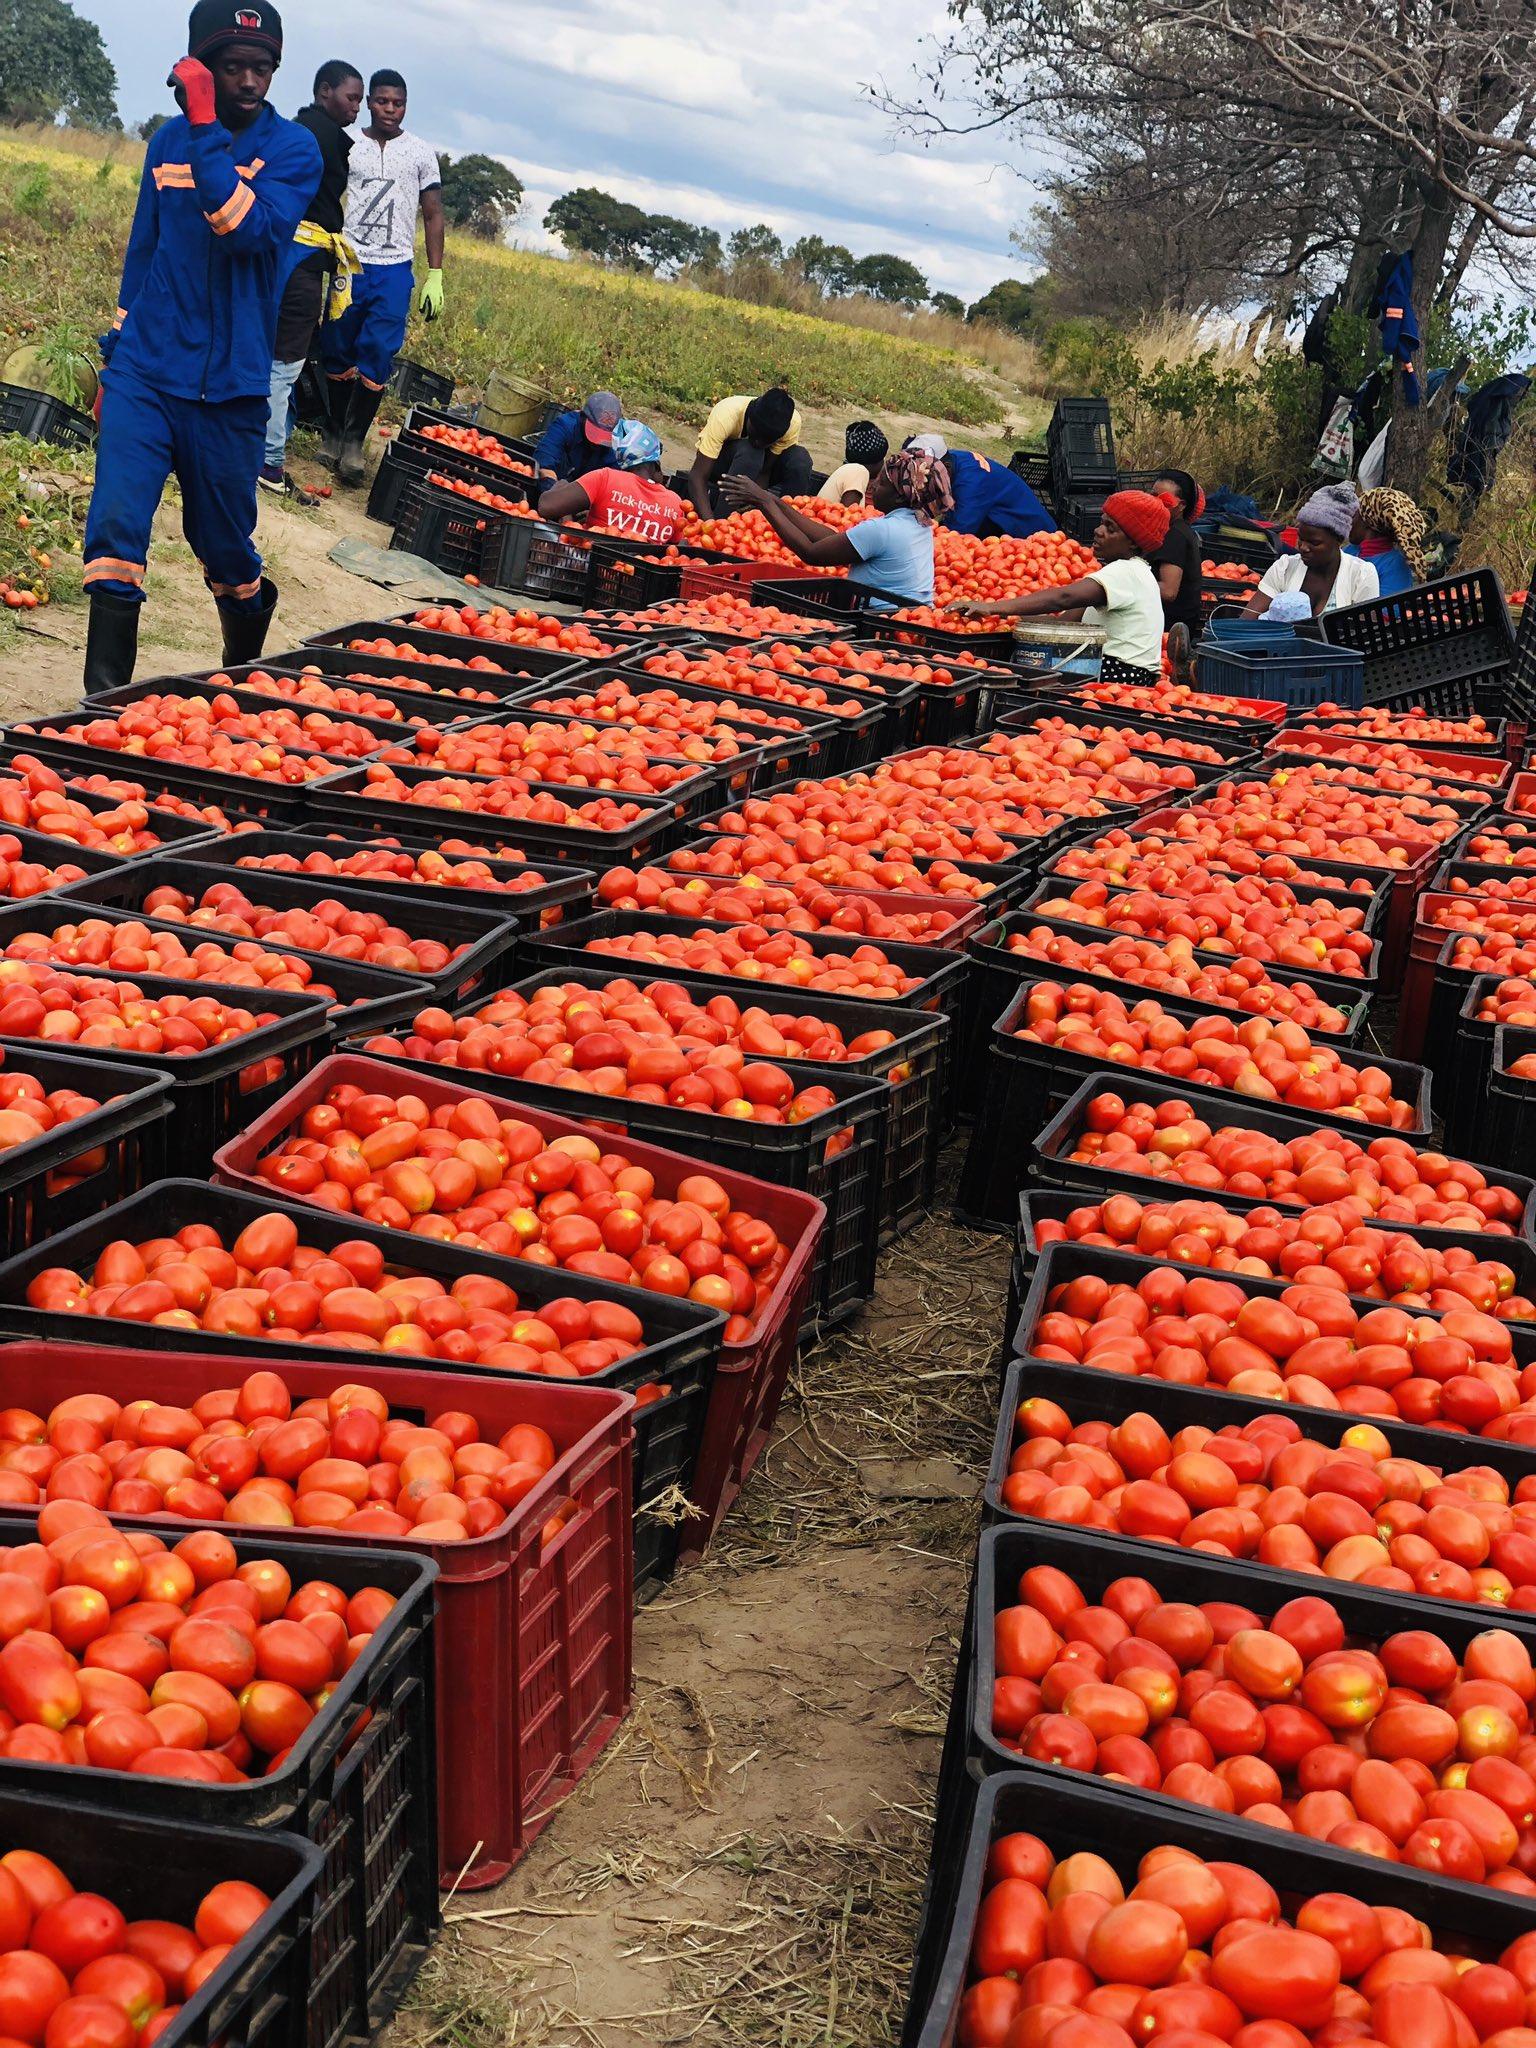
Uvunaji wa nyanya ambapo wakulima wamekaa na kusimama karibu na matenga ya plastiki ya nyanya, ikionyesha uzalishaji wa zao la kibiashara kwa kiwango kikubwa ambapo nyanya zenye ubora zimekusanywa kwa uangalifu na kufungashwa tayari masoko. Kilimo hiki kinatoa fursa za uchumi kupitia mauzo ya ndani na ya nje.